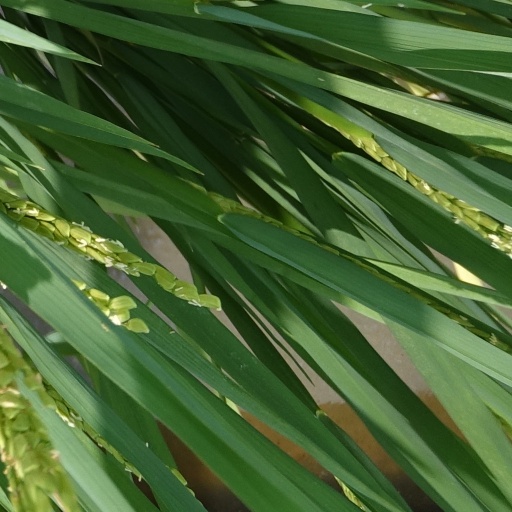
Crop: rice